Voxtrup

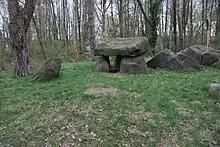
Voxtrup, Teufelssteine (Devil’s Stones) – part of the Route of Megalithic Culture

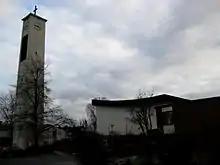
The Evangelical Margarethenkirche in Voxtrup

Voxtrup was first mentioned in records in 1088; however the earliest record only survives in the form of a transcription from the 14th century. It contains a legal notice stipulating that a nobleman named Eberhard was to transfer possession of an estate in Bevern to bishop Benno II in return for a payment of three pounds; its land would become part of the grounds of the Iburg monastery. The transaction was ultimately completed after the death of Benno, under his successor, Bishop Markwart. The case was heard at a place named “Vockestorp”. The court in Voccastorp (as it was named in a record dated 1090) was presumably located on the Mahlbrink around the area of the Gelshorn estate (today the Waldhof estate). Today’s Voxtrup finds its origins in the farming settlements of Molenseten, Düstrup, Hickingen and a settlement with the same name. In a record from 1147 the four settlements were named as a coherent body. It is almost certain that Voxtrup, Düstrup and Hickingen predate their first written records. Settlements are strongly believed to have existed in these areas in prehistoric times. The first estates in the farming settlements of Düstrup, Voxtrup and Hickingen had probably existed long before the Saxon-Westphalian regions were incorporated into the Frankish empire towards the end of the 8th century. Voxtrup is believed to have been named after the Fokko family. The district was originally home to three (or possibly five) separate estates: Arling, Hüdepohl, Werries, Brockmann and Strickmann.